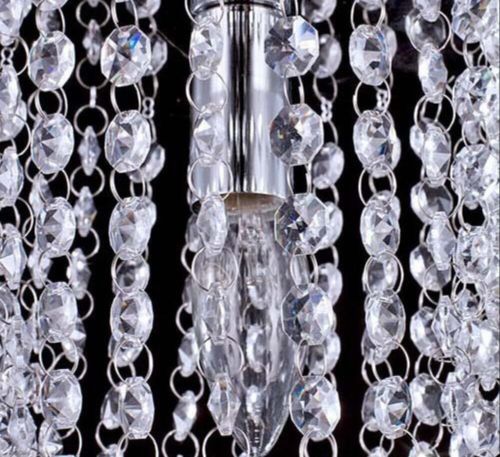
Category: lamp